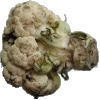
Label: Cauliflower 1